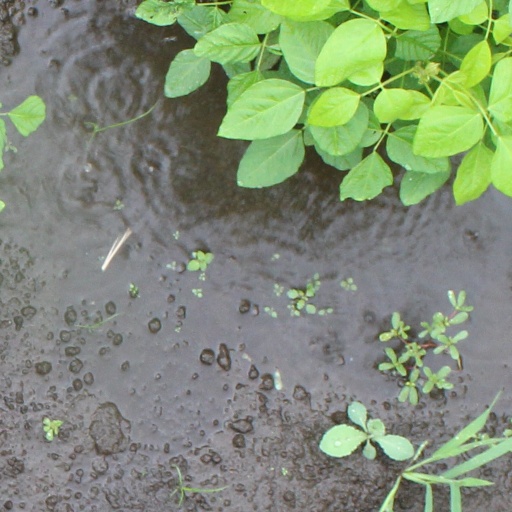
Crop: soybean